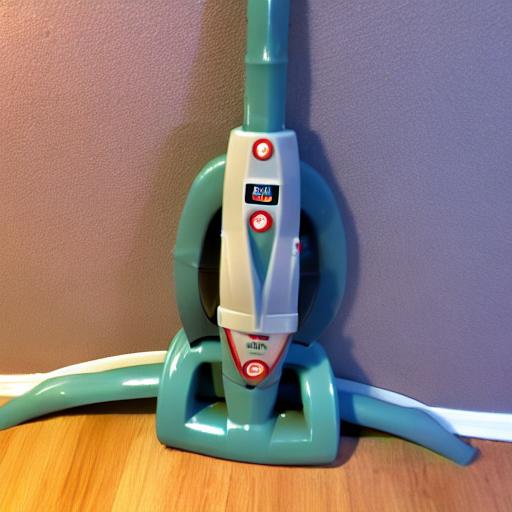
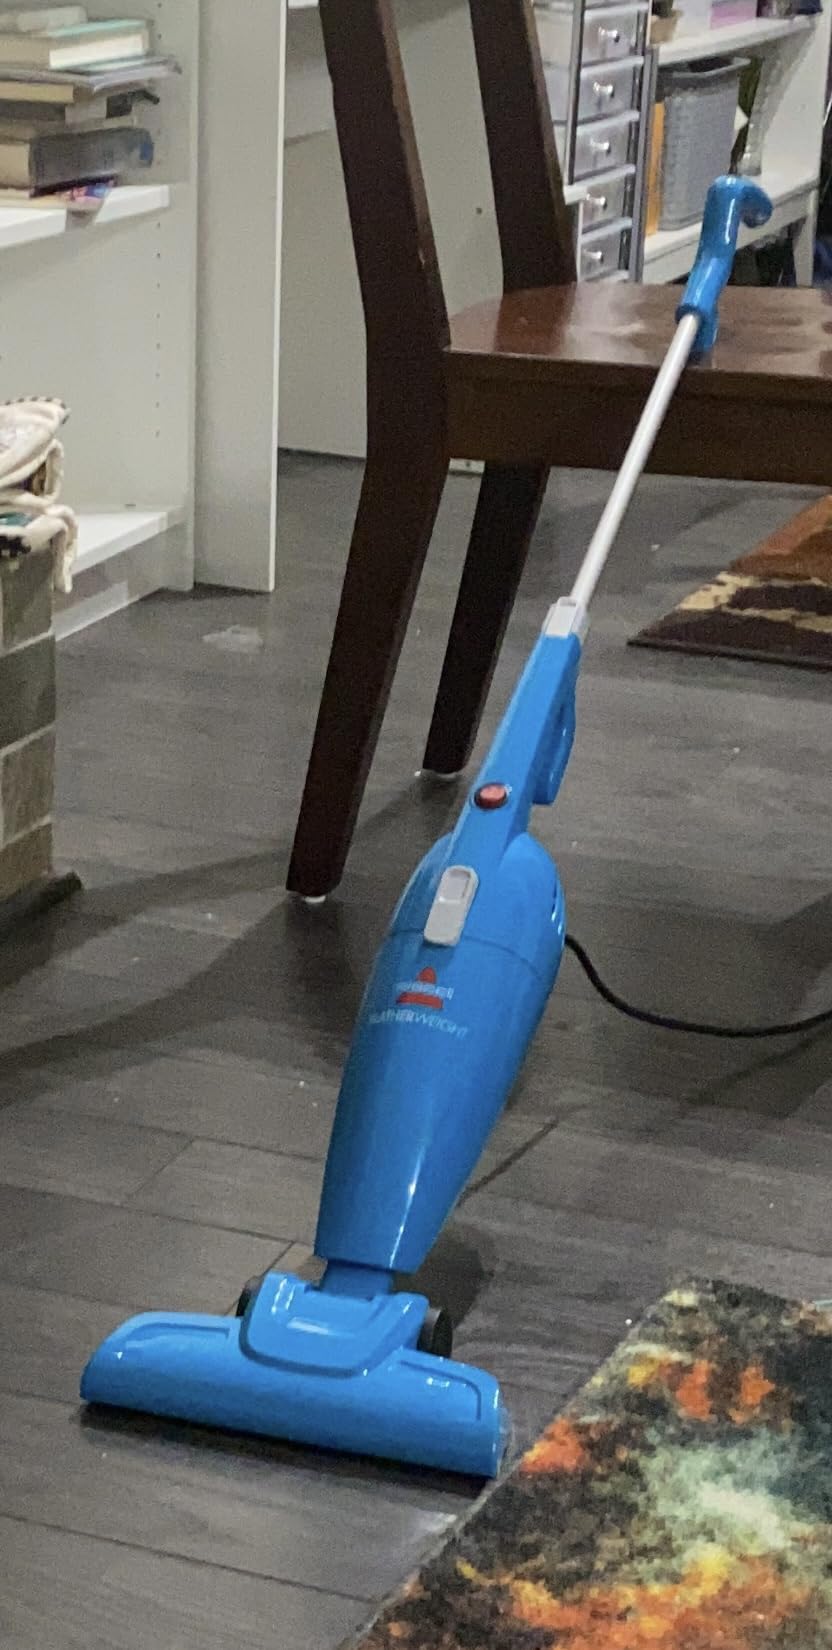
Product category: items_vacuum
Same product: no